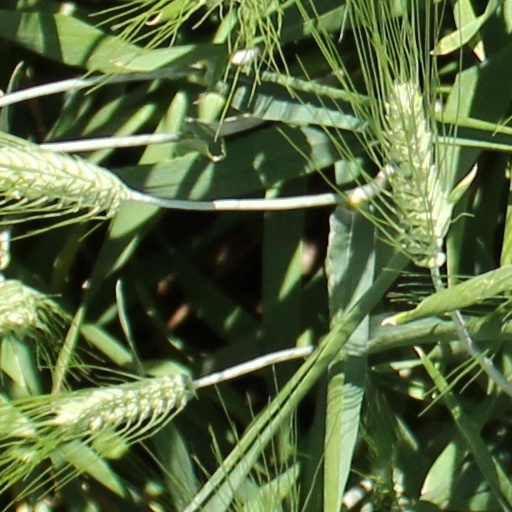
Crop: wheat